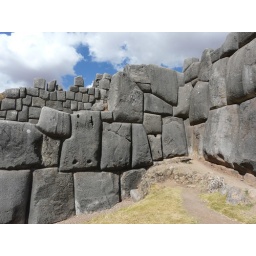
Cusco. Detail from the sigsag walls at Sacsayhuaman. Spot the lama in the wall